Thomas Erpingham

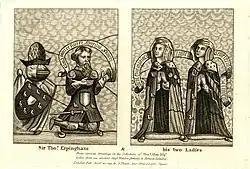
Sir Thomas Erpingham with his two wives

When the English advanced with a great shout, the French responded by beginning their own advance, each army moving roughly the same distance. The English paused and the main body of archers replanted their stakes. They then began to continuously discharge their arrows, which signalled the concealed archers to start firing into the French flanks. The French plan was to use mounted men-at-arms to overcome the English archers, leaving the battles and the men in the wings to attack their heavily outnumbered English counterparts. This plan failed when the cavalry were halted by the storm of arrow fire and the stakes planted by the archers; their retreat was disrupted by the advancing French foot soldiers. The chaos that ensued allowed the English men-at-arms to penetrate the French battles.